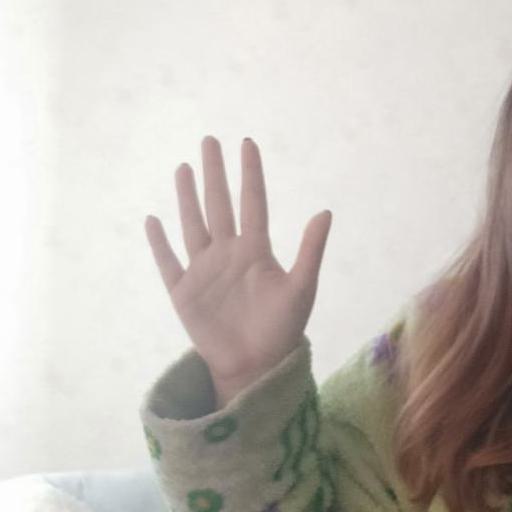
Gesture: palm